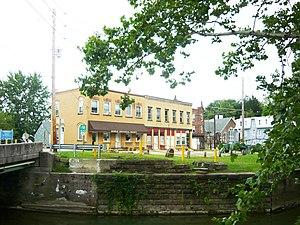
Dunbar est un borough situé au centre du comté de Fayette, en Pennsylvanie, aux États-Unis. En 2010, il comptait une population de 1 042 habitants. Il est incorporé le 26 juin 1883.